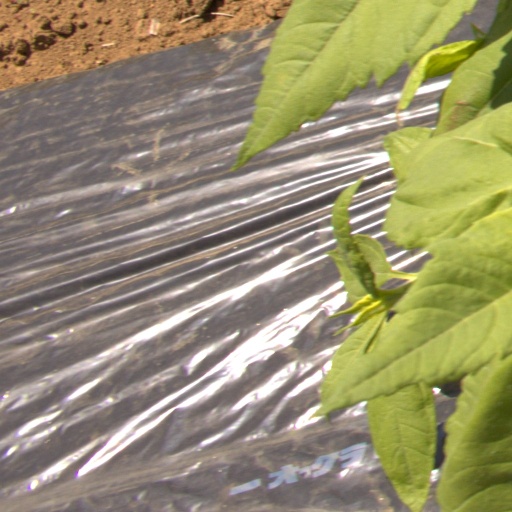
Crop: Jerusalem artichoke